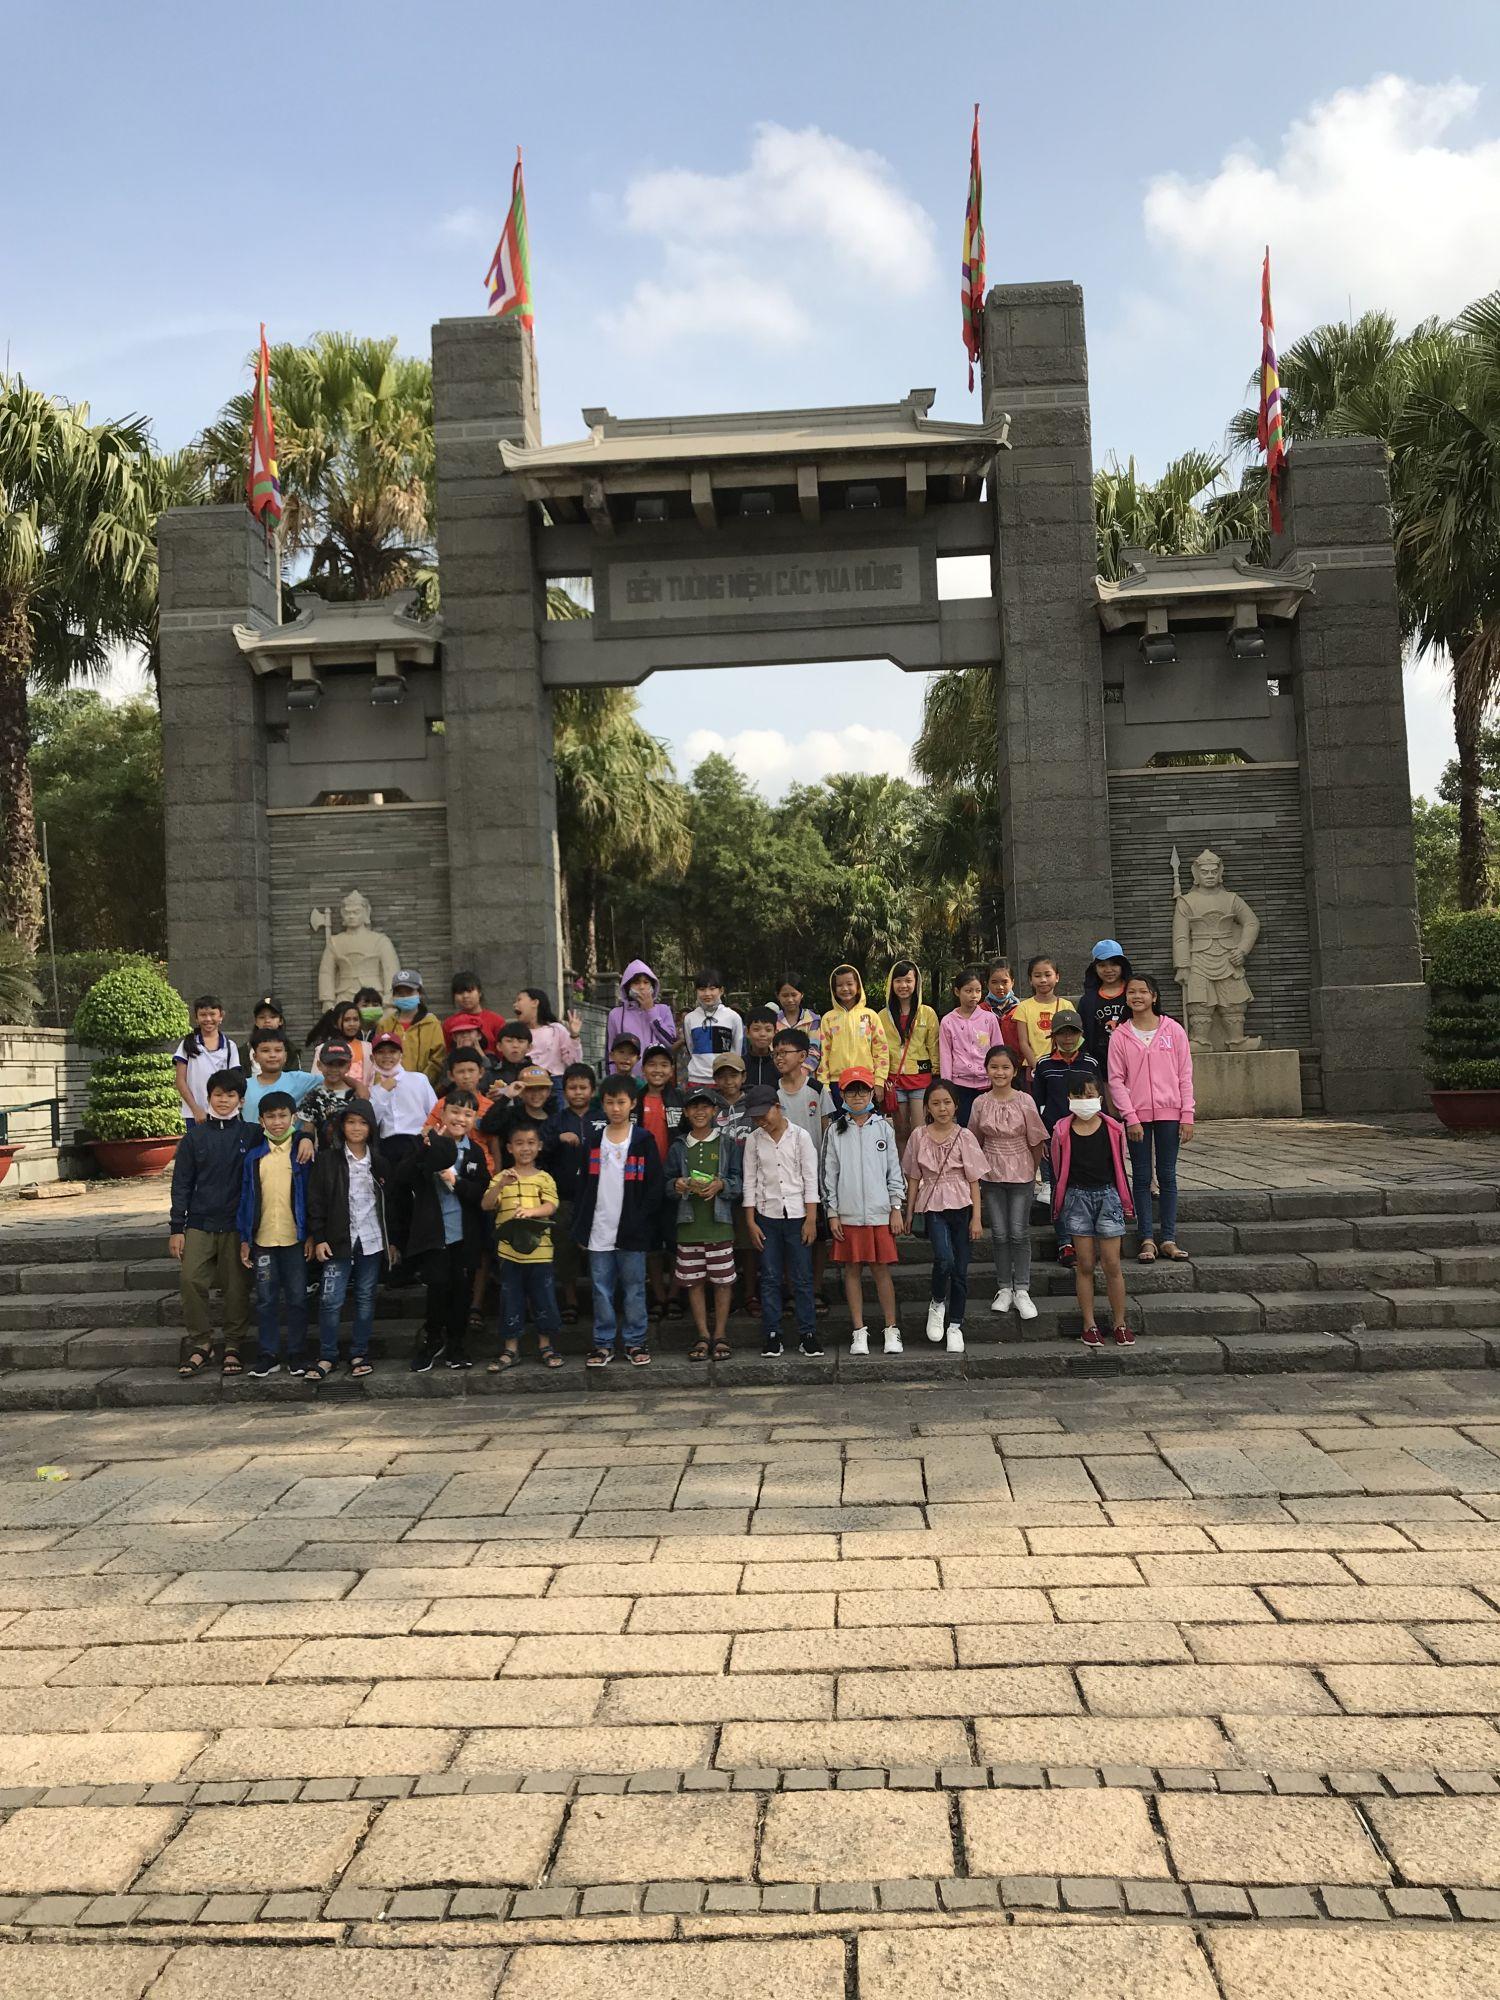
đây là khung cảnh phía trước đền tưởng niệm các vua hùng